HMS Delhi (D47)

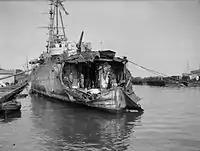
Bomb damage to the stern of HMS "Delhi" during operations in North Africa

From May to December, 1941 "Delhi" was refitted as an anti-aircraft cruiser at the Brooklyn Navy Yard. This refit included 5-inch/38 calibre guns originally intended for the US destroyer , and were hand-picked by "Edison"s commanding officer, but were transferred to "Delhi" on the direct instructions President Roosevelt. With her new dual purpose main armament, she provided shore bombardment and AA support for a number of Allied landings in the Mediterranean, (Algiers, Sicily, Salerno and the Anzio Landings). On 20 November 1942 "Delhi" was damaged by enemy action in Algiers Bay when her stern was blown open by a bomb dropped by Italian aircraft. Two crewmen were killed in the attack. She returned to Britain and was under repair until April 1943.